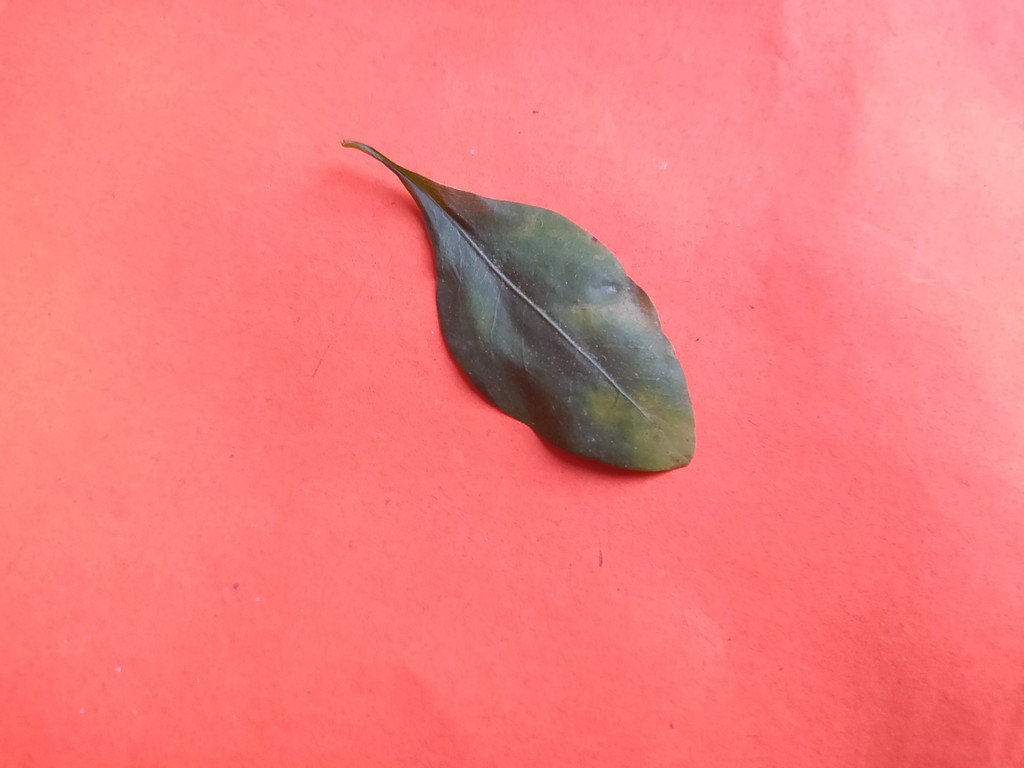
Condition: Unhealthy
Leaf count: single
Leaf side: front